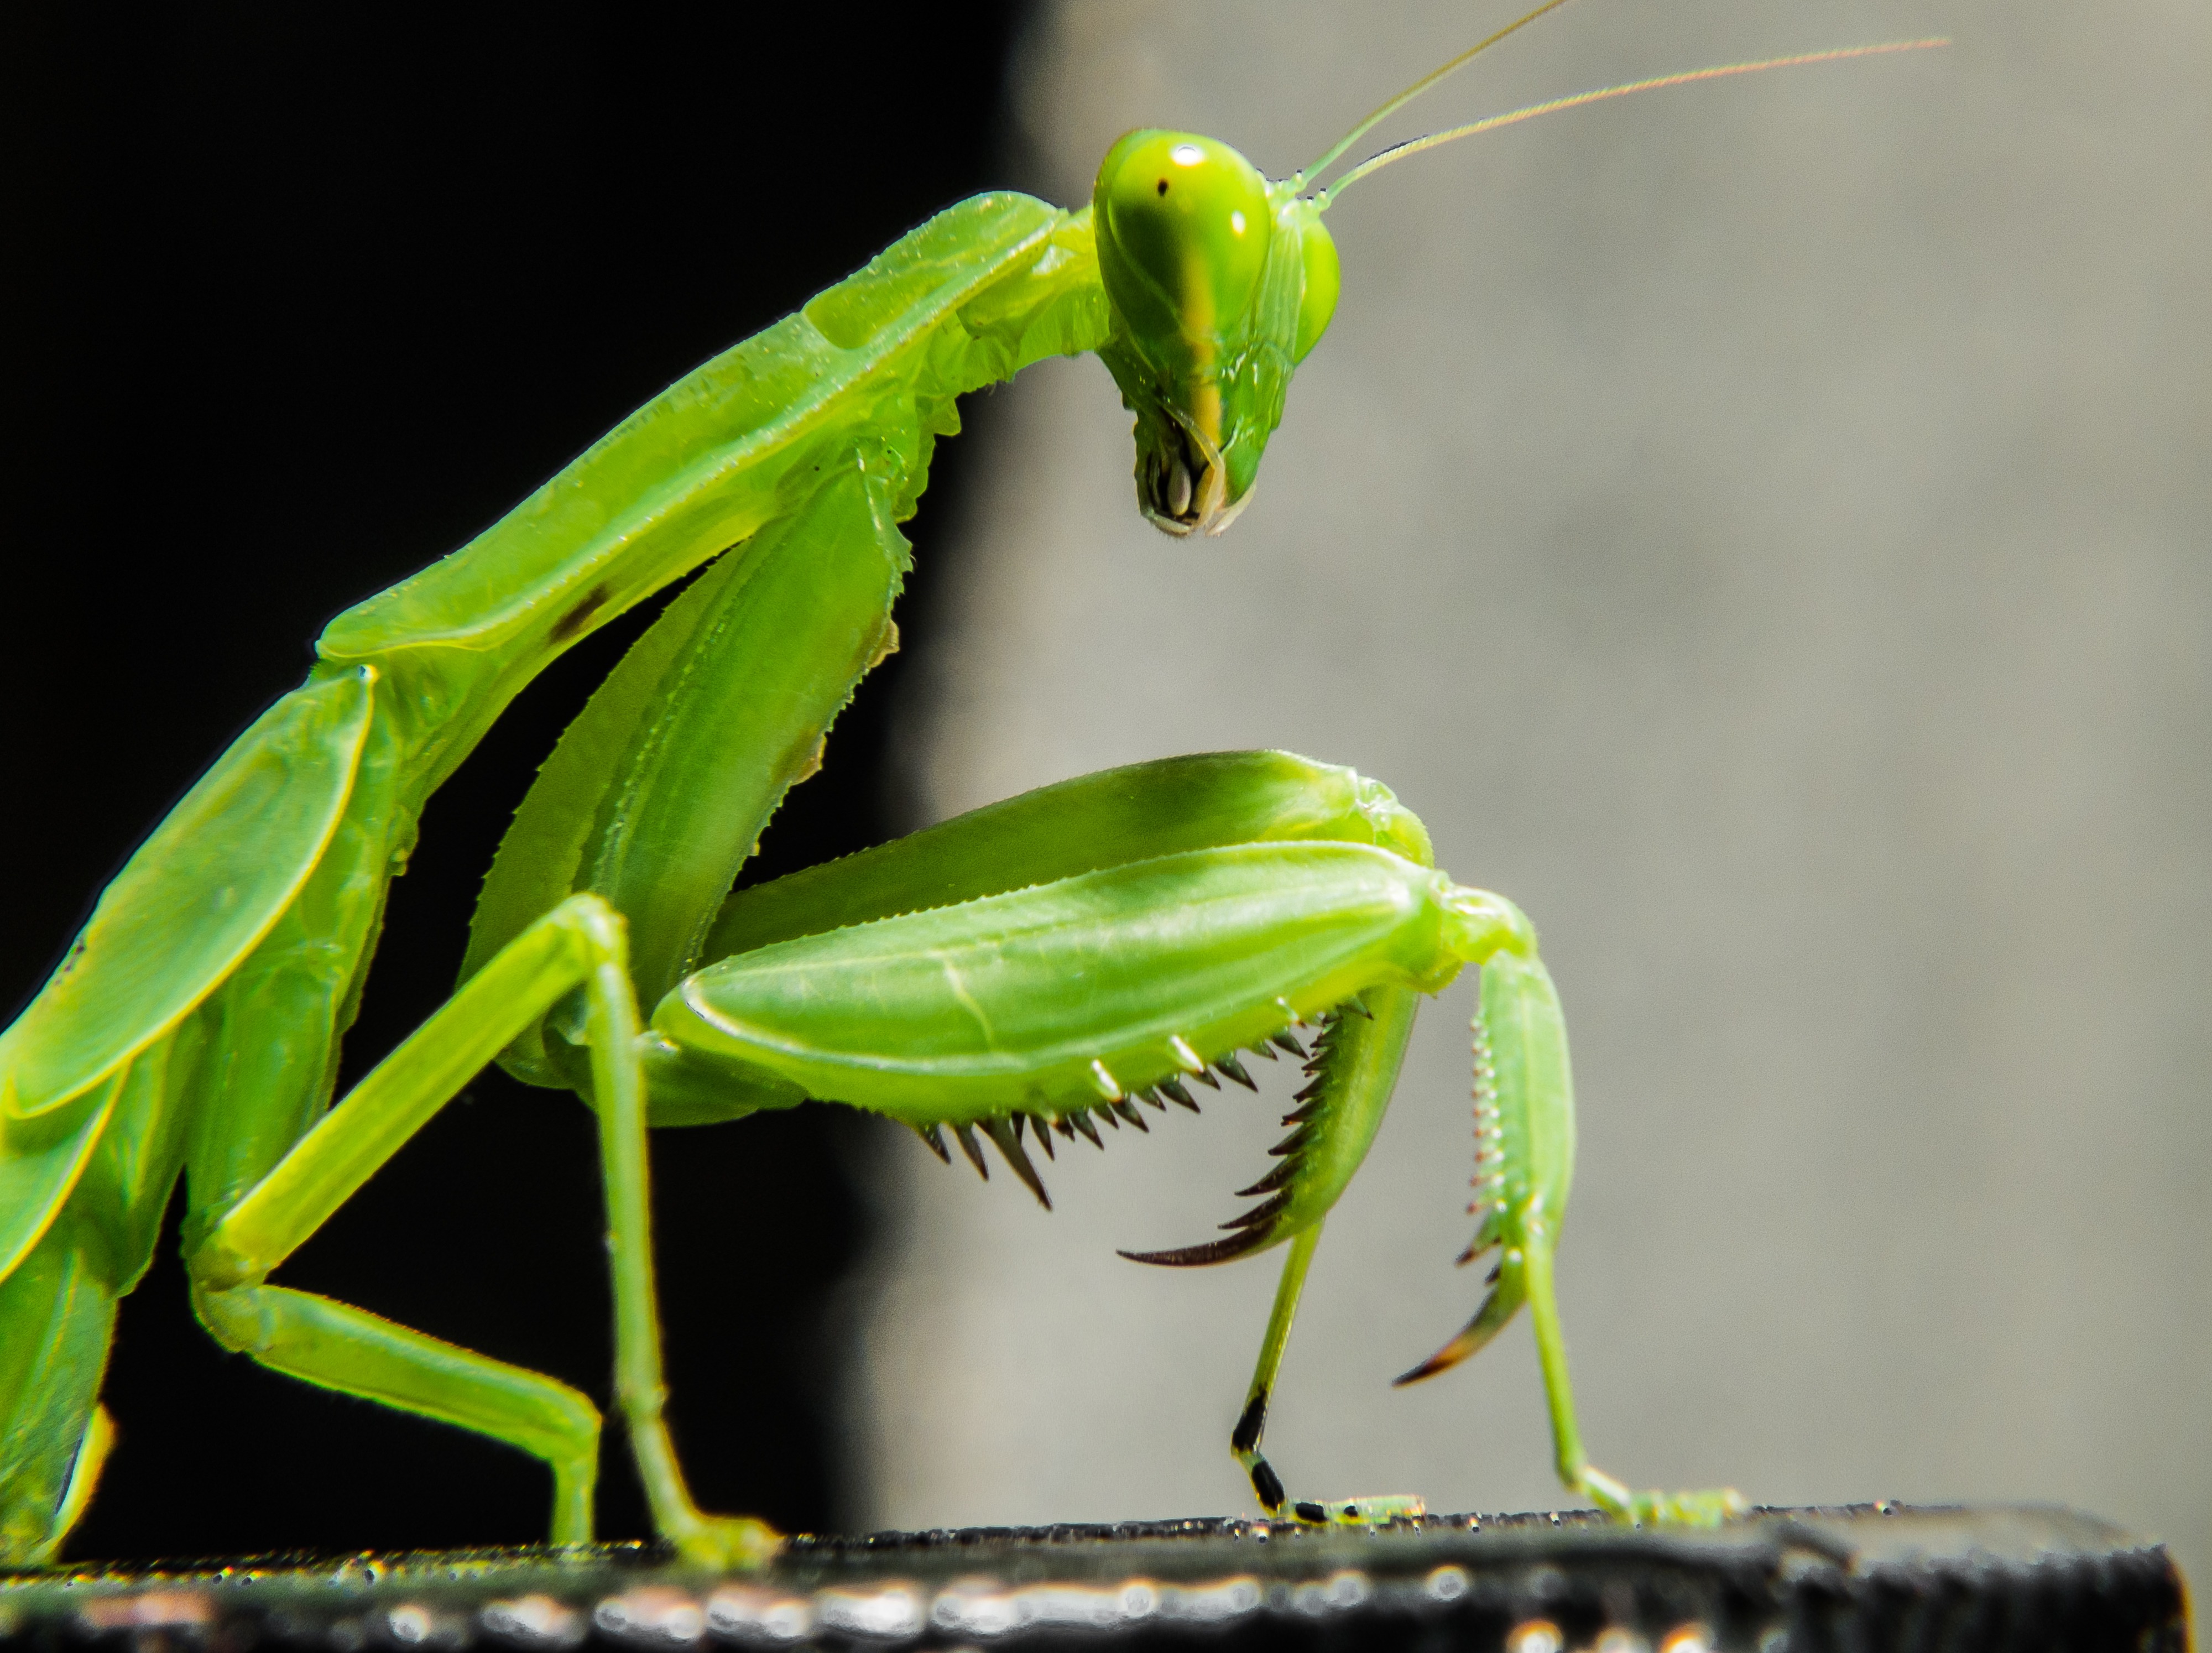
flower, green, praying mantis, insect, botany, close, fauna, invertebrate, close up, mantis, grasshopper, locust, macro photography, arthropod, fishing locust, plant stem